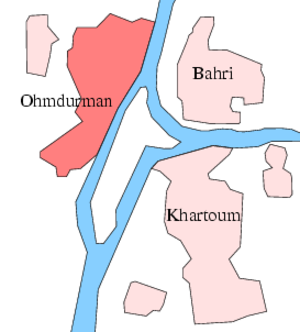
Omdurman / Historie
Kort over Ohmdurman, Khartoum og Bahri
Omdurman er en by i det sydlige Sudan, der med et indbyggertal på 2.395.159 er landets største by. Byen er hovedstad i delstaten Khartoum, og ligger på den vestlige bred af Nilen over for byen Khartoum. Omdurman udgør sammen med Khartoum og Bahri landets kulturelle og industrielle centrum.